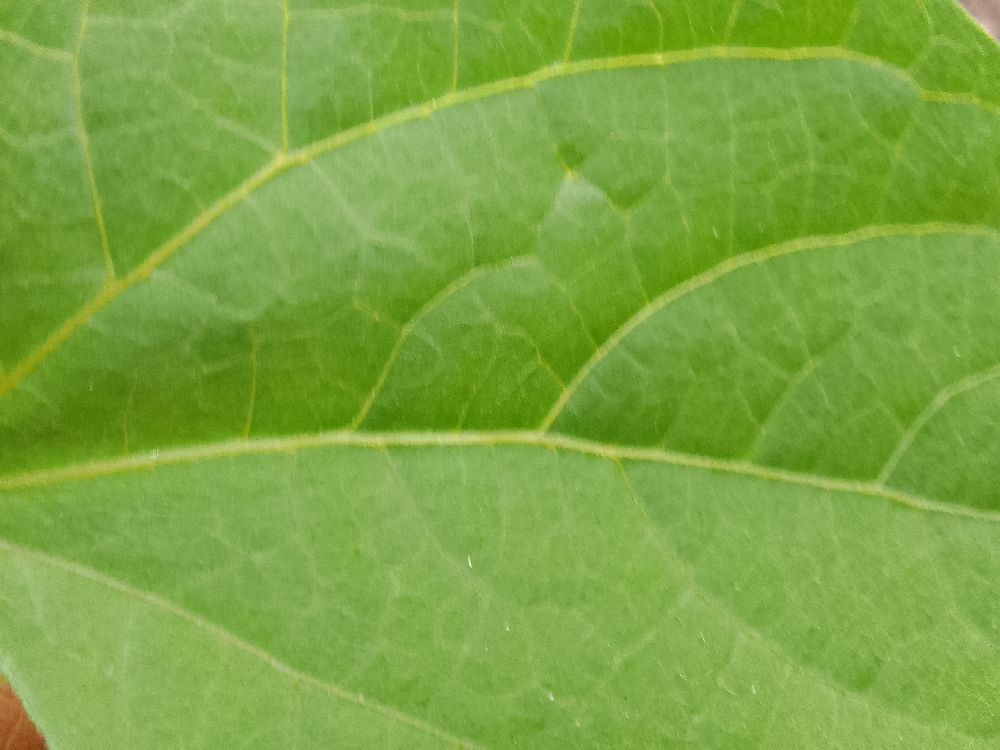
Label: healthy